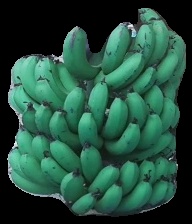
Variety: pachbale
Grade: grade3